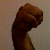
The image shows a hand gesture representing the letter 'M' in Indian Sign Language.